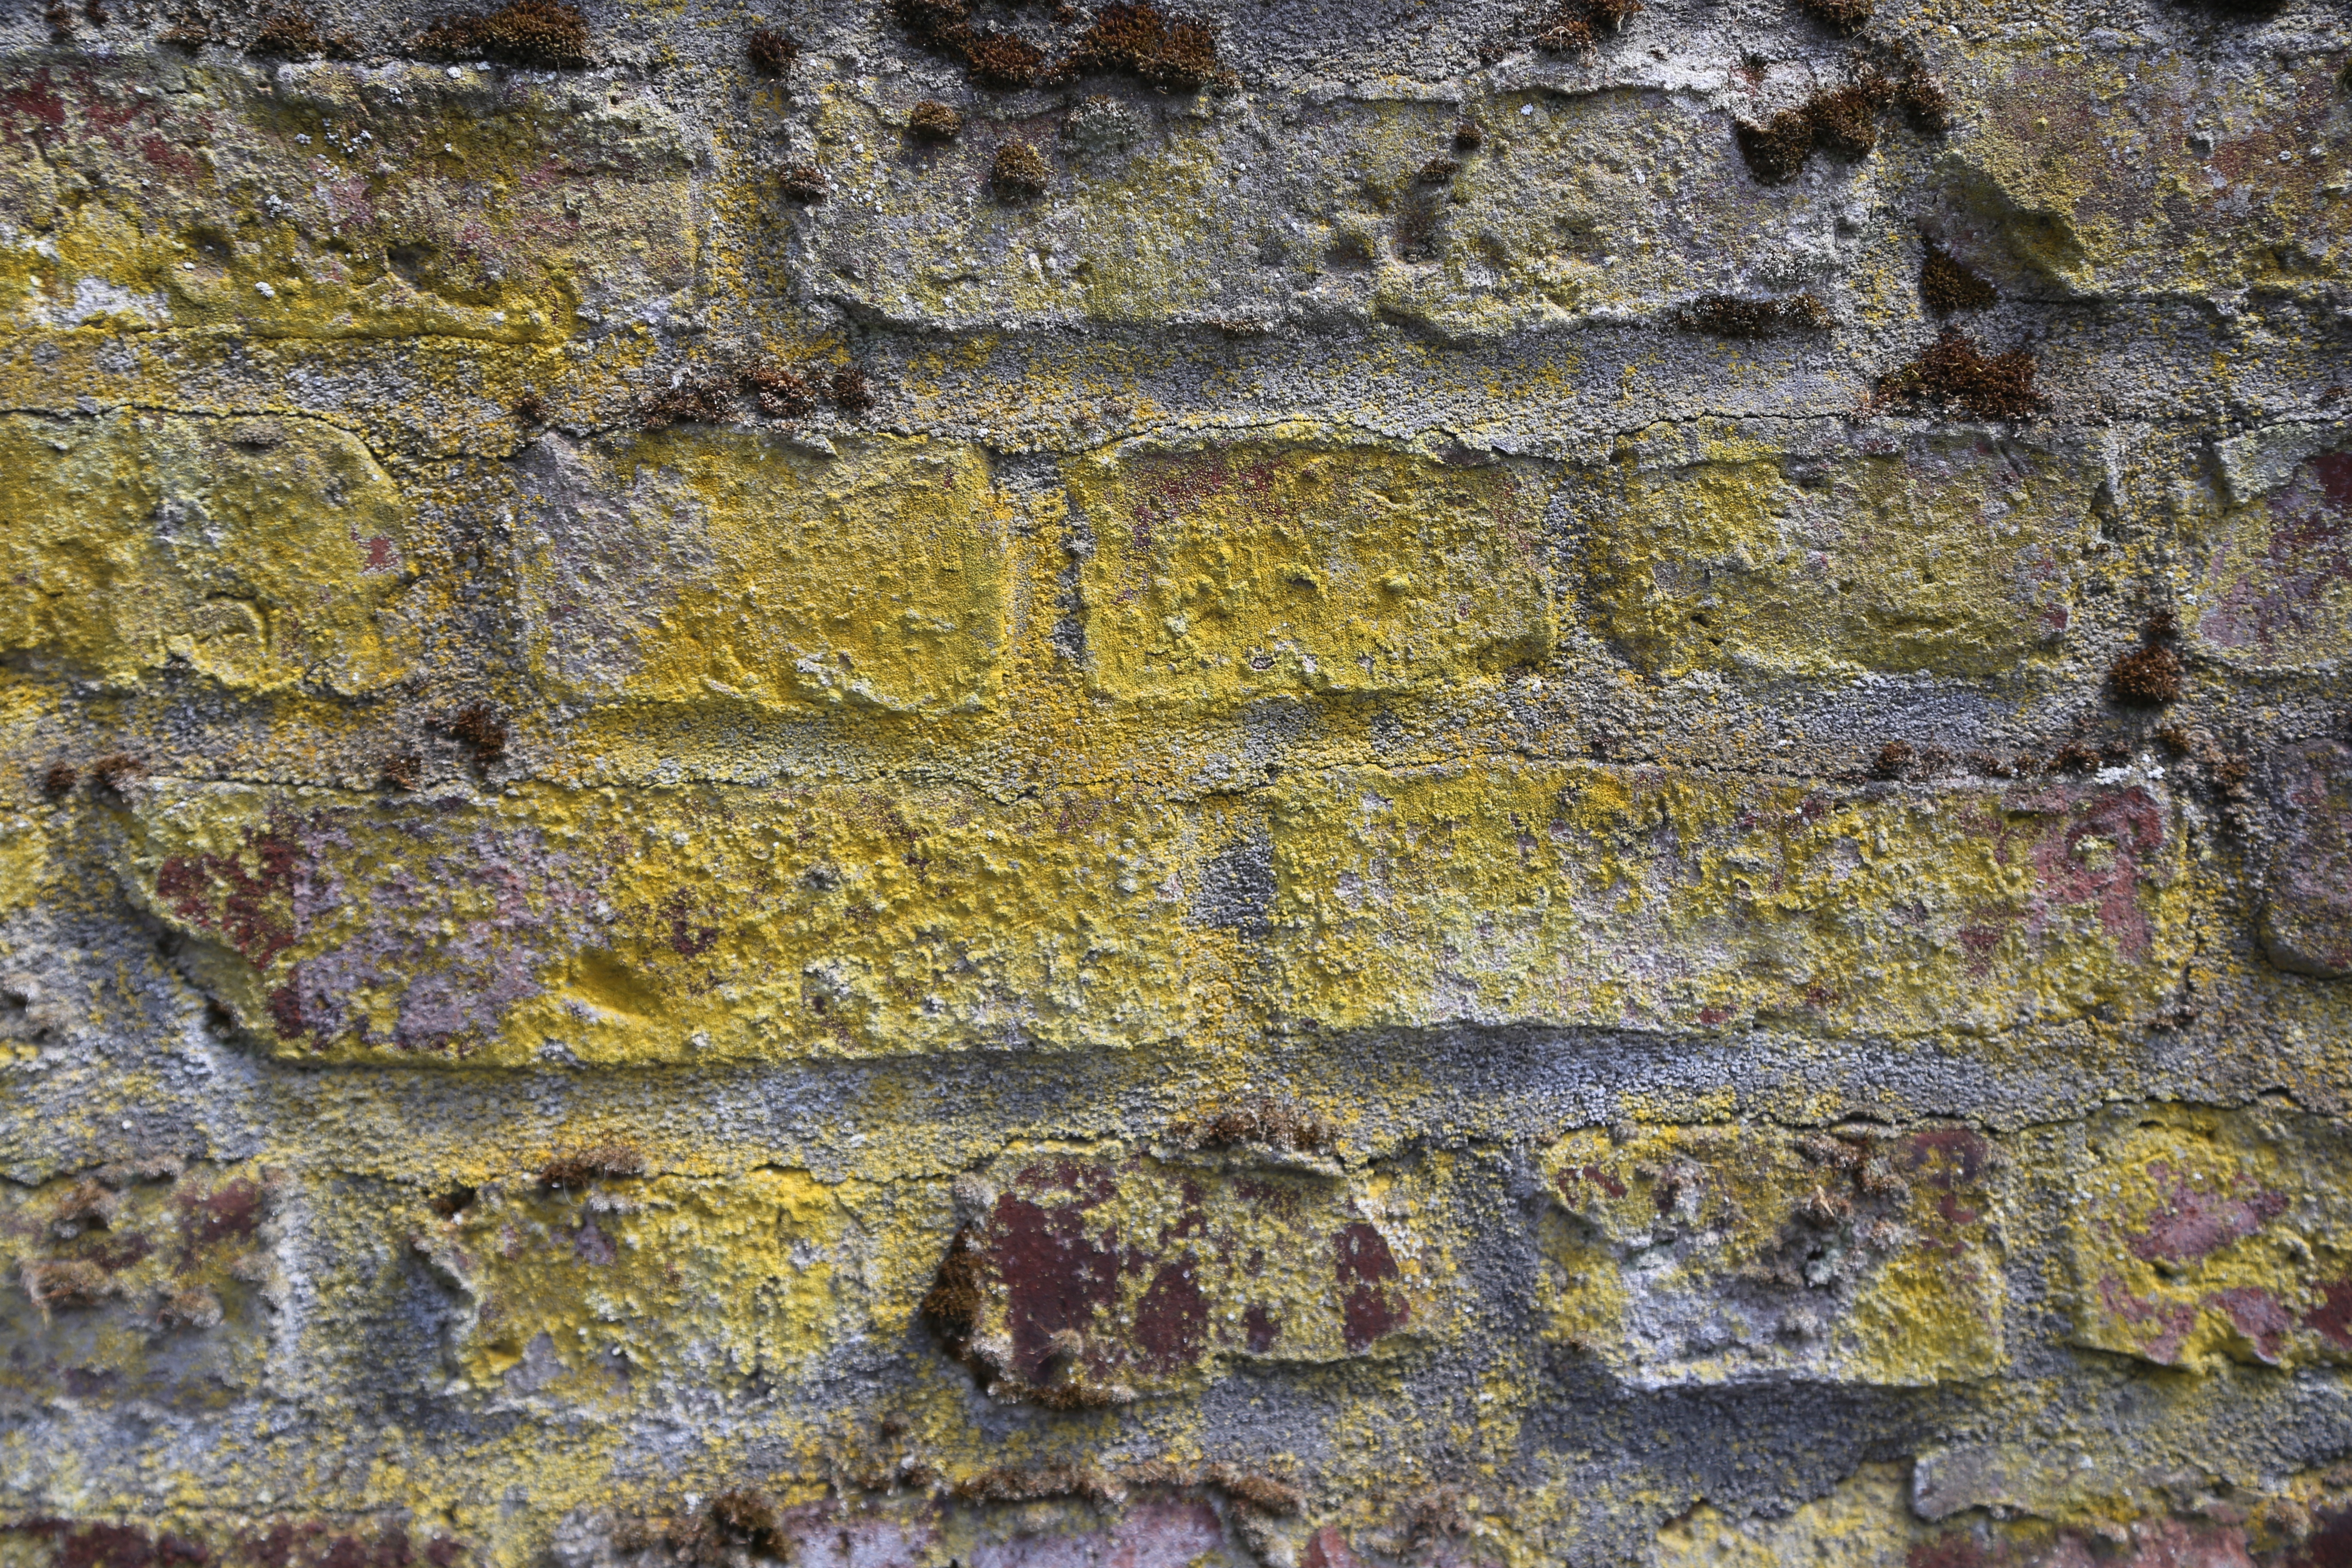
rock, structure, texture, wall, pattern, facade, stone wall, brick, material, stones, art, background, geology, ruins, wallpaper, build, masonry, natural stone, quarry stone, archaeological site, regulation, ancient history